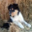
Label: dog